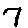
Label: 7